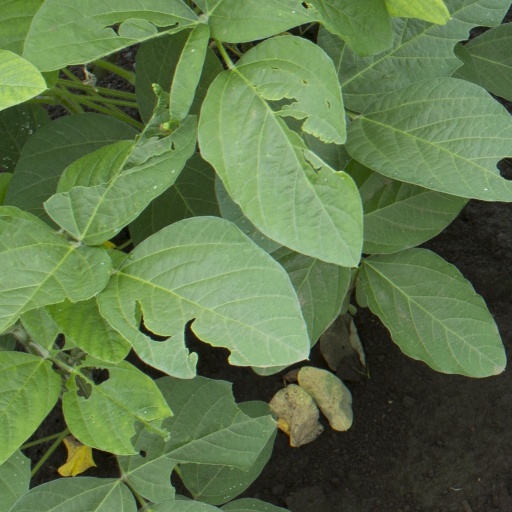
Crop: soybean